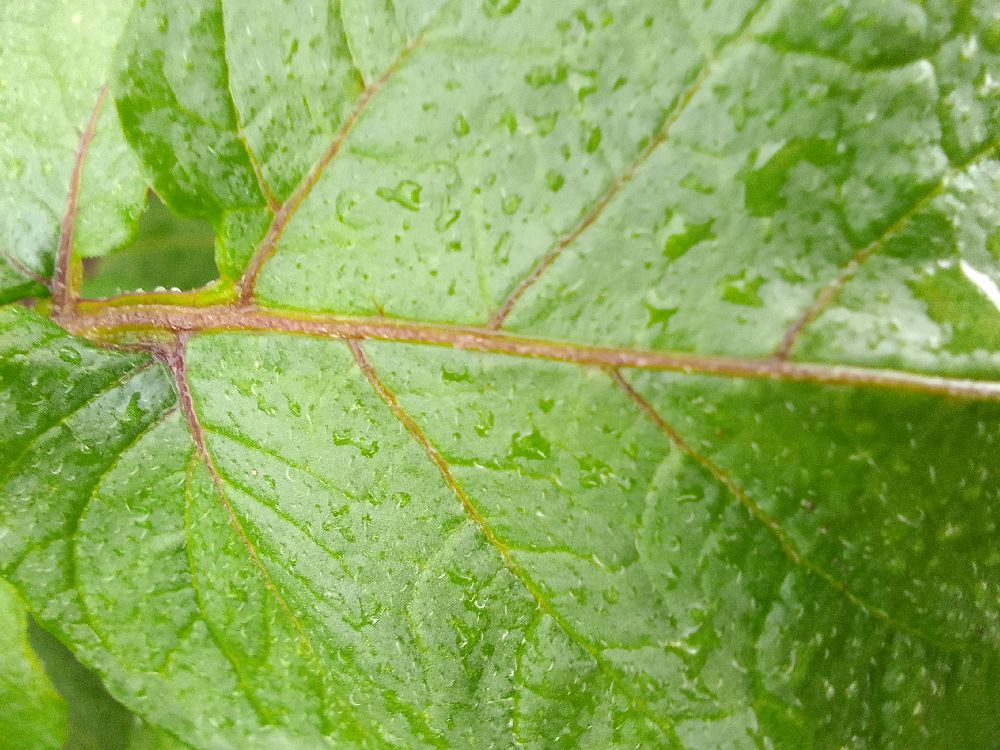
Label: Healthy